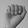
ASL letter: A